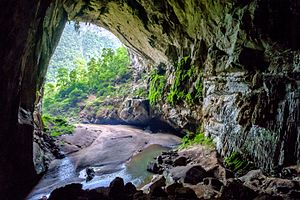
Engrotten
Éngrotten
Hang Én eller Engrotten er en grotte i Vietnam, i nationalparken Phong Nha-Ke Bang, provins Quang Binh. Thien Duong ligger 450 km syd for Hanoi, 1260 km nord for Ho Chi Minh-byen, 60 km nord for Dong Hoi. Dette er den tredje største grotte i verden efter Son Doong grotten og Deergrotten i Malaysia.